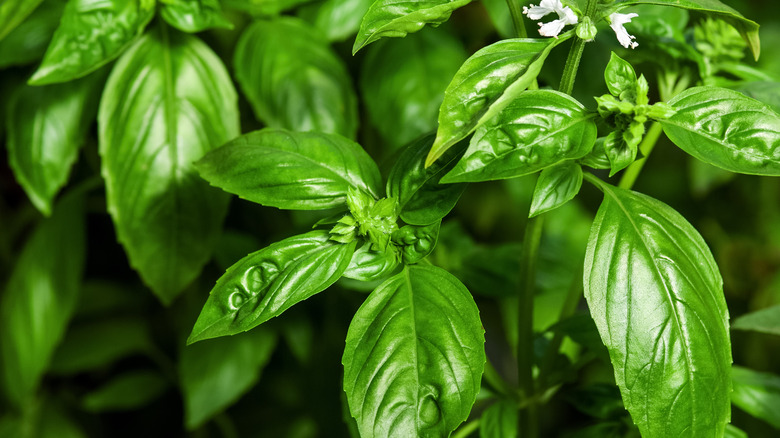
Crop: unknown
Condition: basil